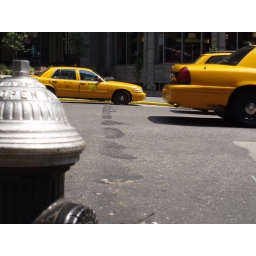
Throw in a water hydrant. Some yellow cockroaches.....and bada bing, instant NYC